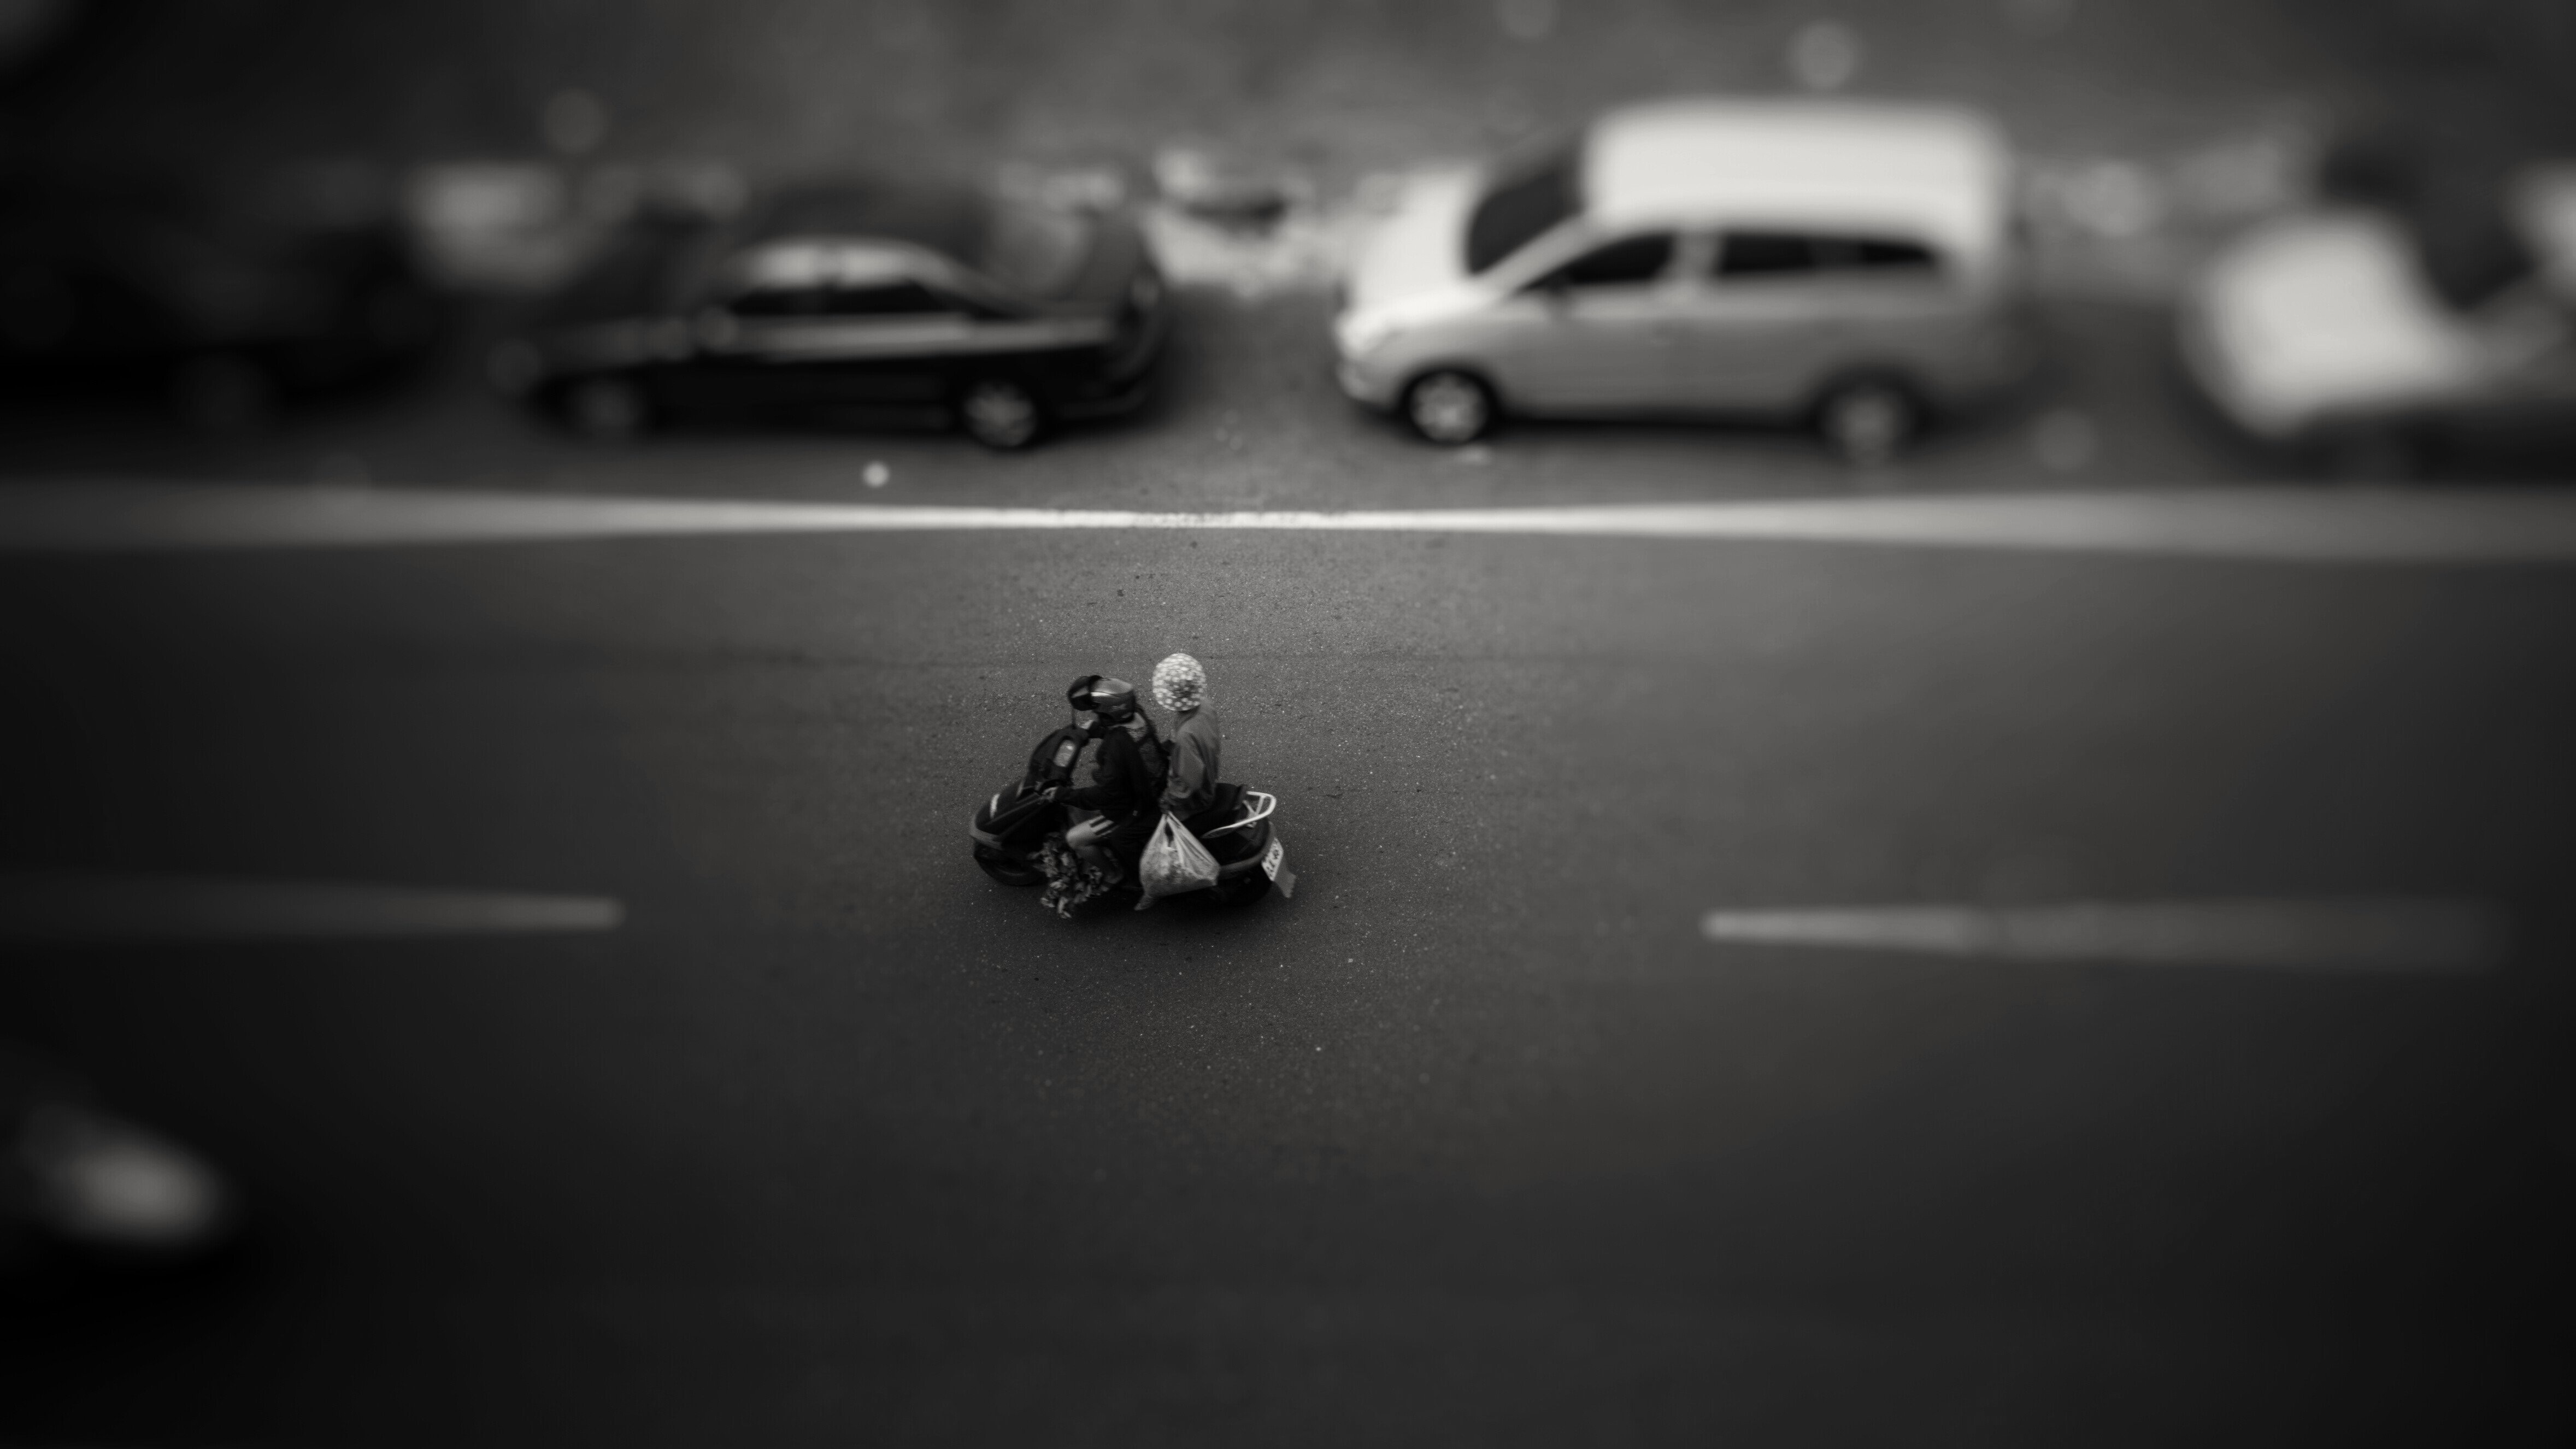
light, black and white, white, car, photography, vehicle, darkness, black, monochrome, reflex camera, shape, monochrome photography, film noir, single lens reflex camera